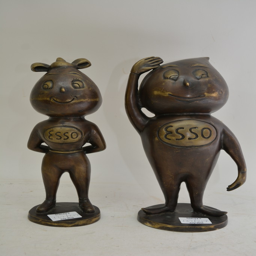
lot - a pair of bronze advertising